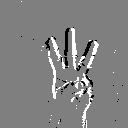
ASL letter: w